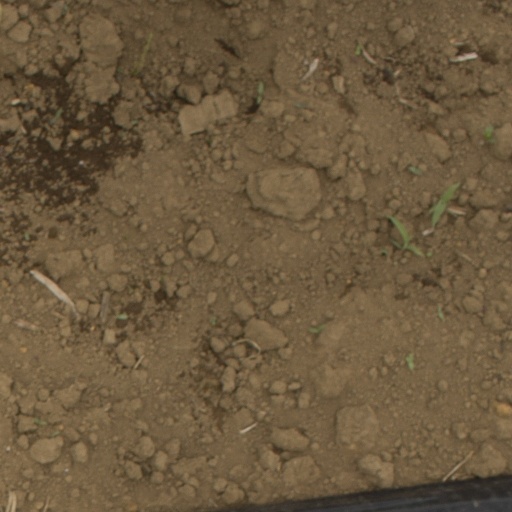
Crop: Jerusalem artichoke